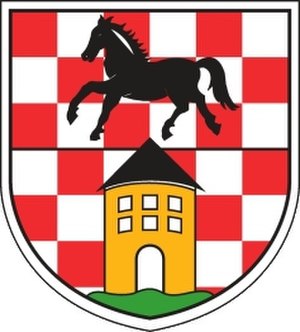
Traben-Trarbach
Coat of arms of Traben-Trarbach
Traben-Trarbach er en lille by midt i Moseldalen i delstaten Rheinland-Pfalz i Tyskland. Byen er en af Tysklands mange dobbeltbyer, og har været forenet med en bro over Mosel siden 1898. Med omkringliggende områder har byen noget over 6.000 indbyggere.